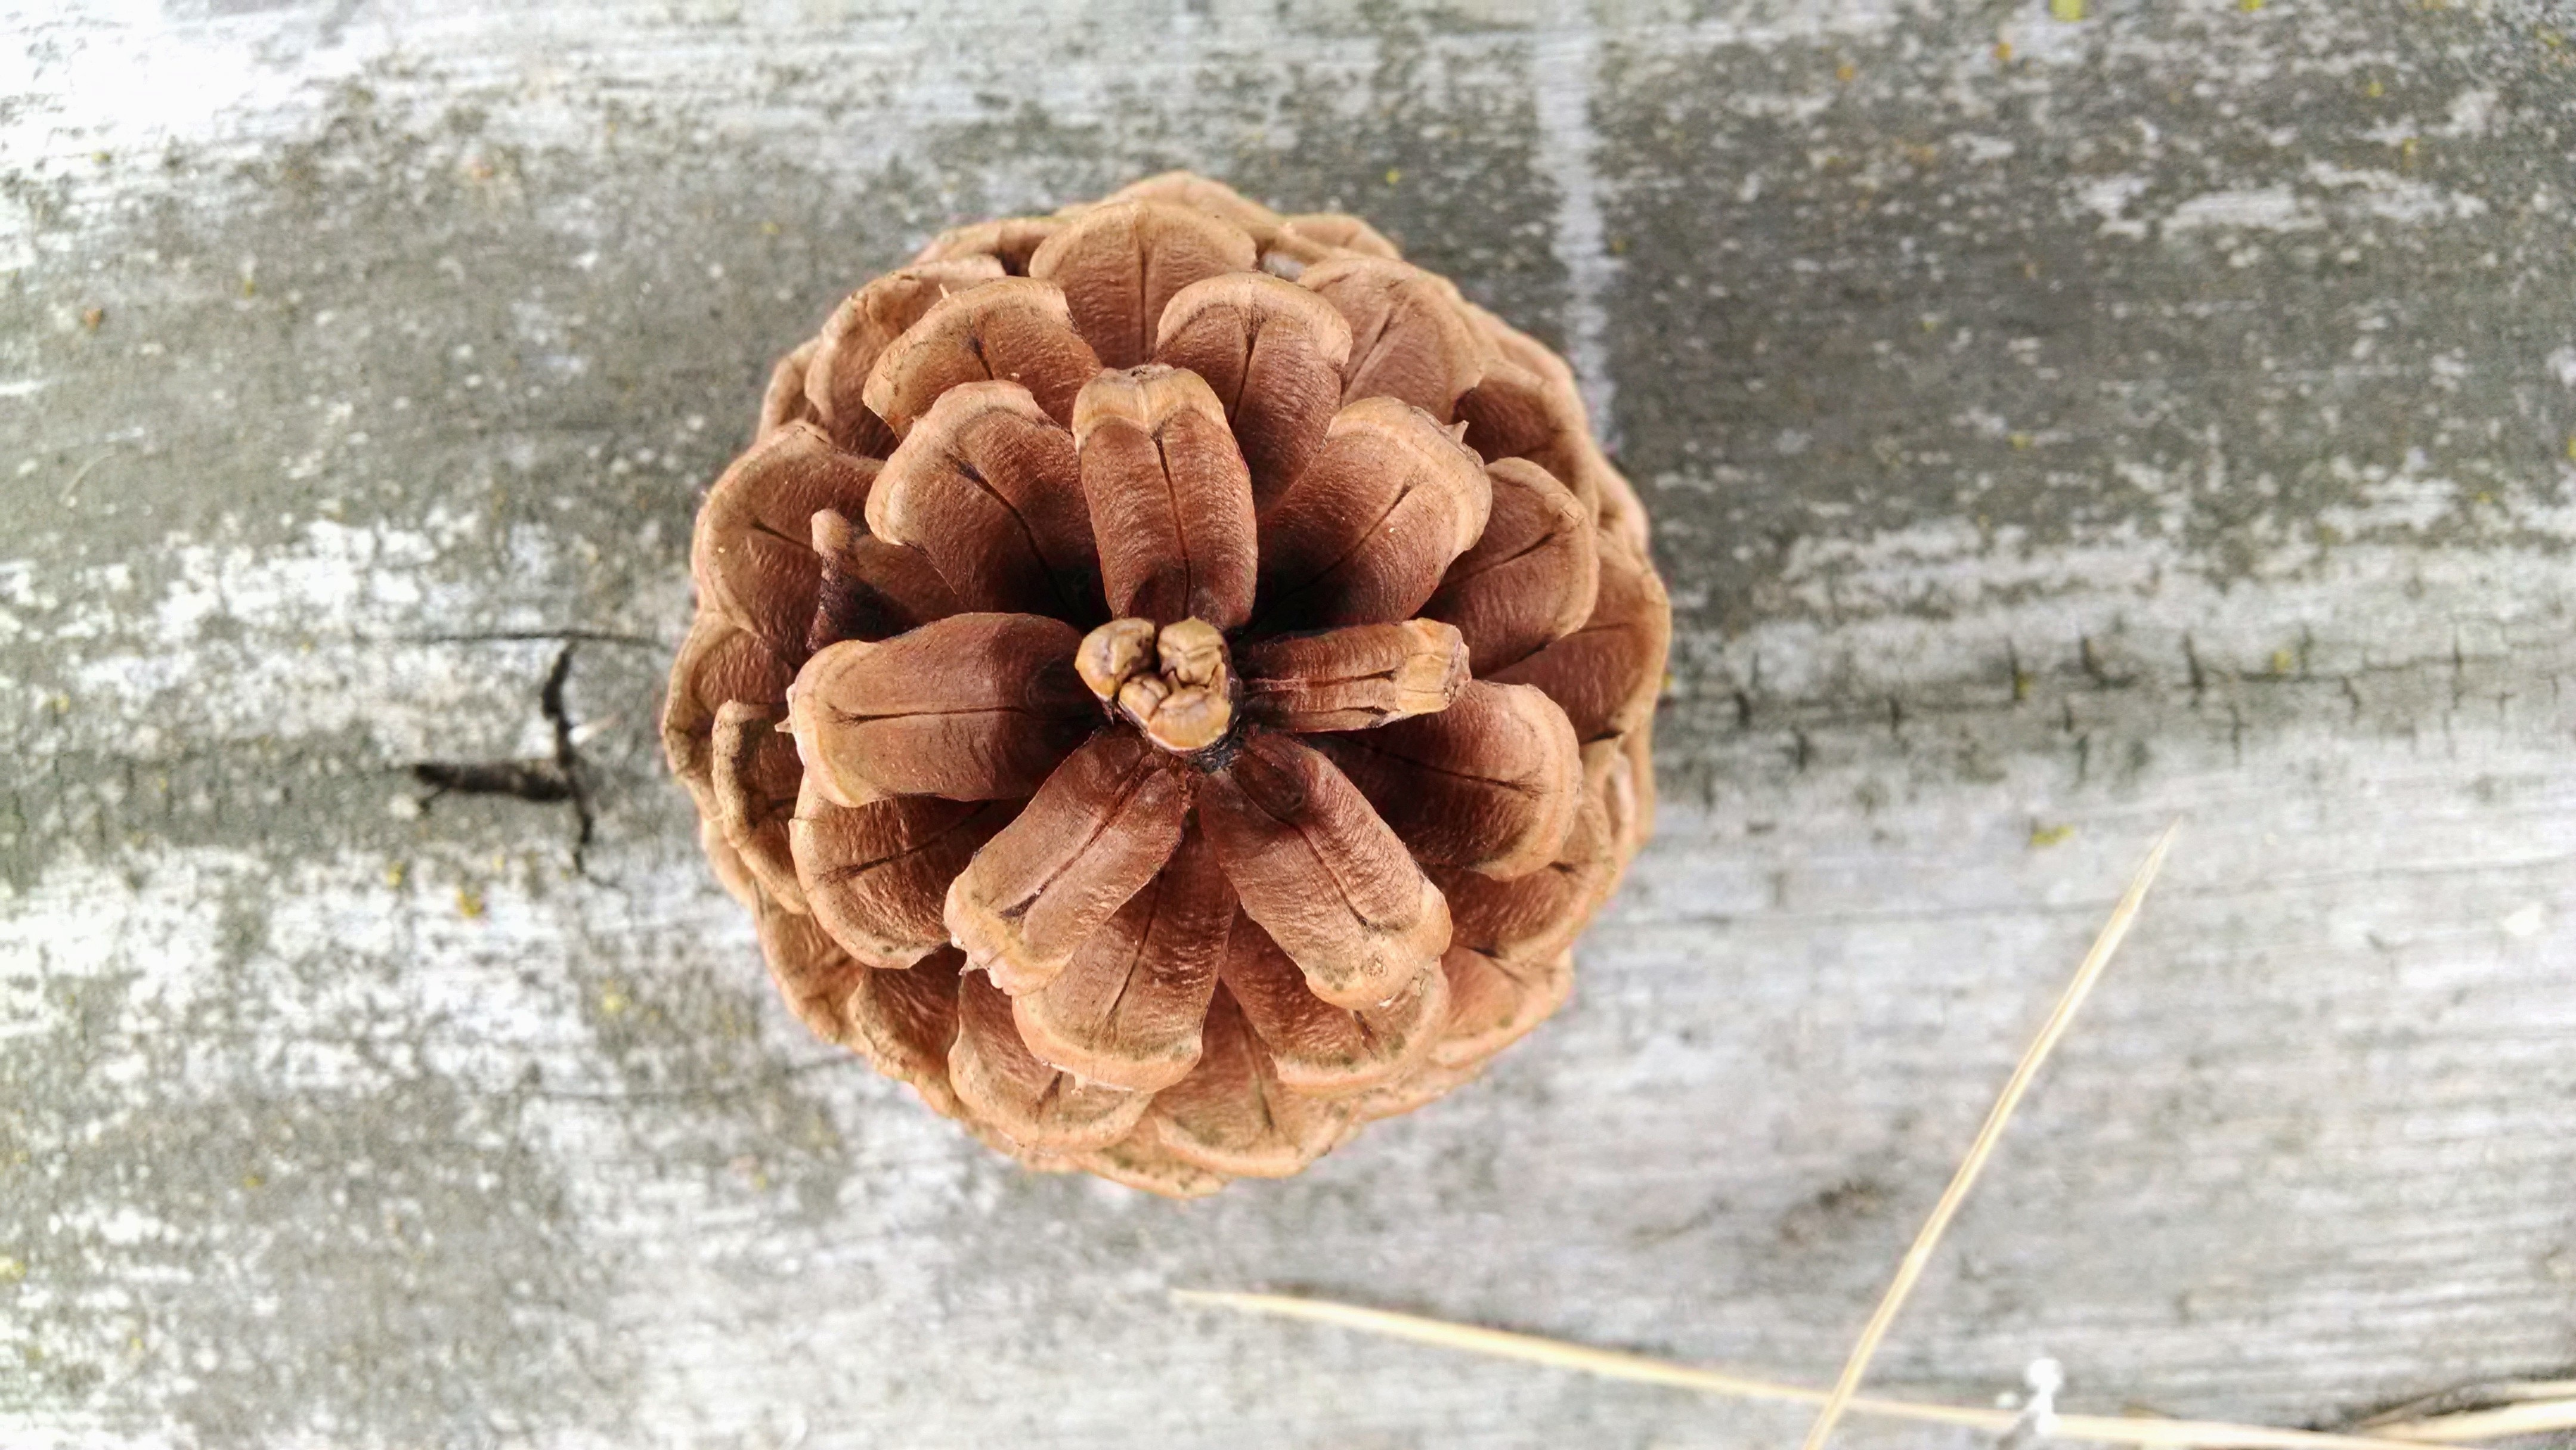
tree, nature, branch, plant, wood, grain, texture, leaf, flower, old, rustic, dry, pine, pattern, food, produce, natural, brown, cone, rough, pine cone, weathered, close up, christmas decoration, coconut, outdoors, coniferous, wooden, organ, carving, flavor, land plant, conifer cone